Bell Labs

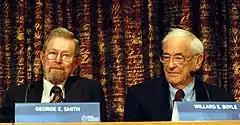
The charge-coupled device was invented by George E. Smith and Willard Boyle.

In the early 1940s, the photovoltaic cell was developed by Russell Ohl. In 1943, Bell developed SIGSALY, the first digital scrambled speech transmission system, used by the Allies in World War II. The British wartime codebreaker Alan Turing visited the labs at this time, working on speech encryption and meeting Claude Shannon.